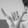
ASL letter: Y